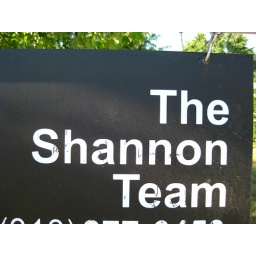
The house across the street from my parent's house is for sale by the 'Shannon Team'. =)